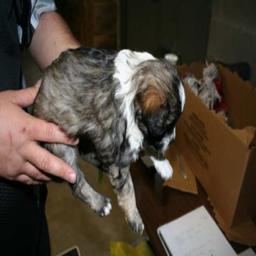
Animal: dogs